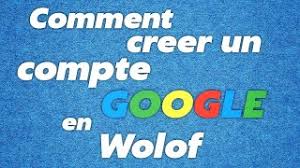
Waaw nataal bi ma jot de gis naa ne am mbind la moo xamente ne mbind mu weex la. Gis naa itam ne "compte Google la" Waaw gis naa itam bind nanu ci "en, wolof" Gis naa itam ne " comment creer un compte google  wolof en wolof". Gis naa ko ci waaw.